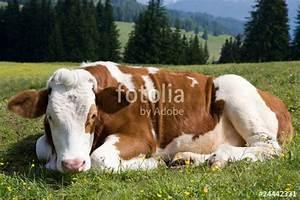
cow